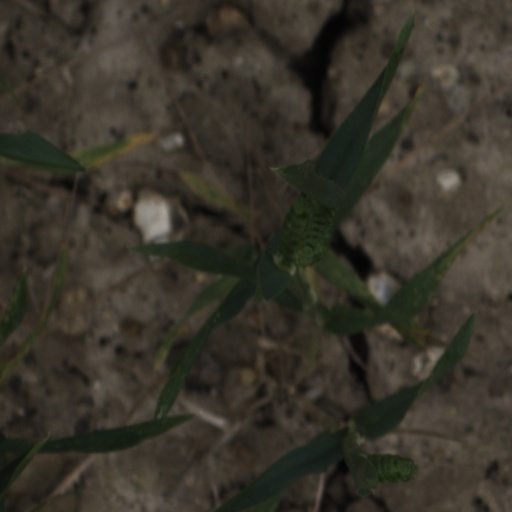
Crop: wheat